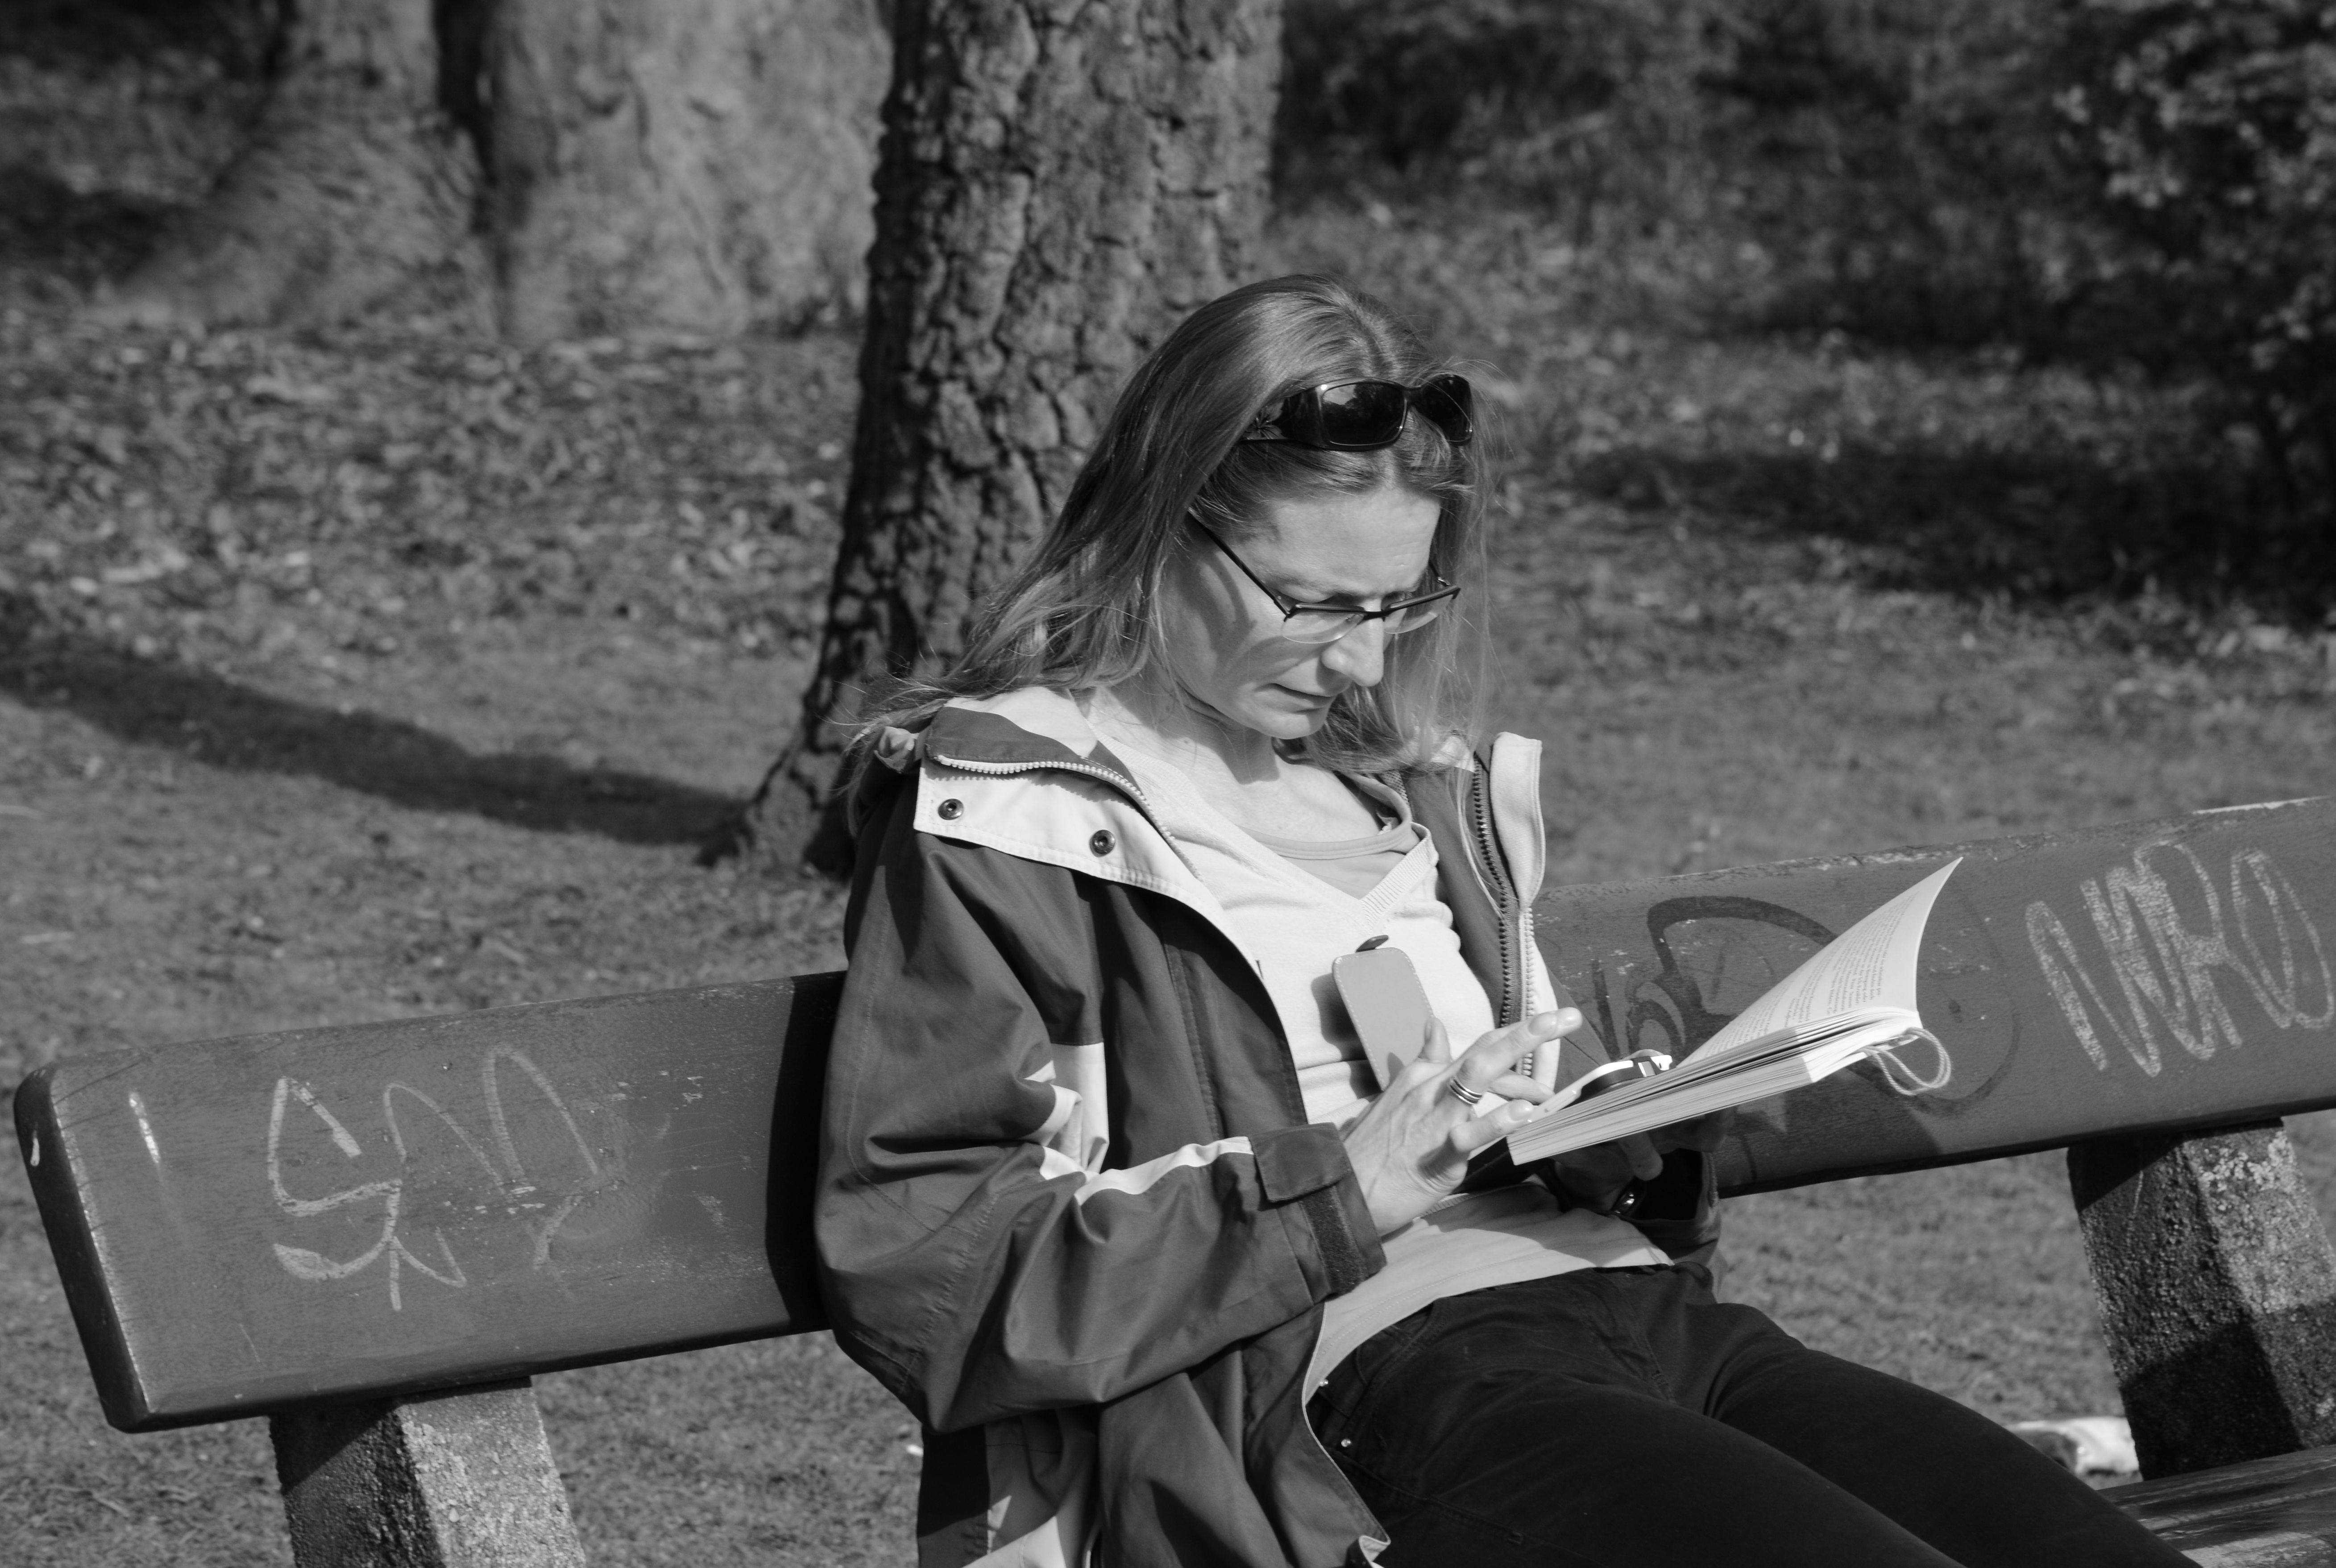
smartphone, book, read, person, black and white, woman, white, summer, park, clothing, black, monochrome, lady, costume, hamburg, monochrome photography